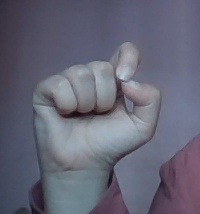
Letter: fa